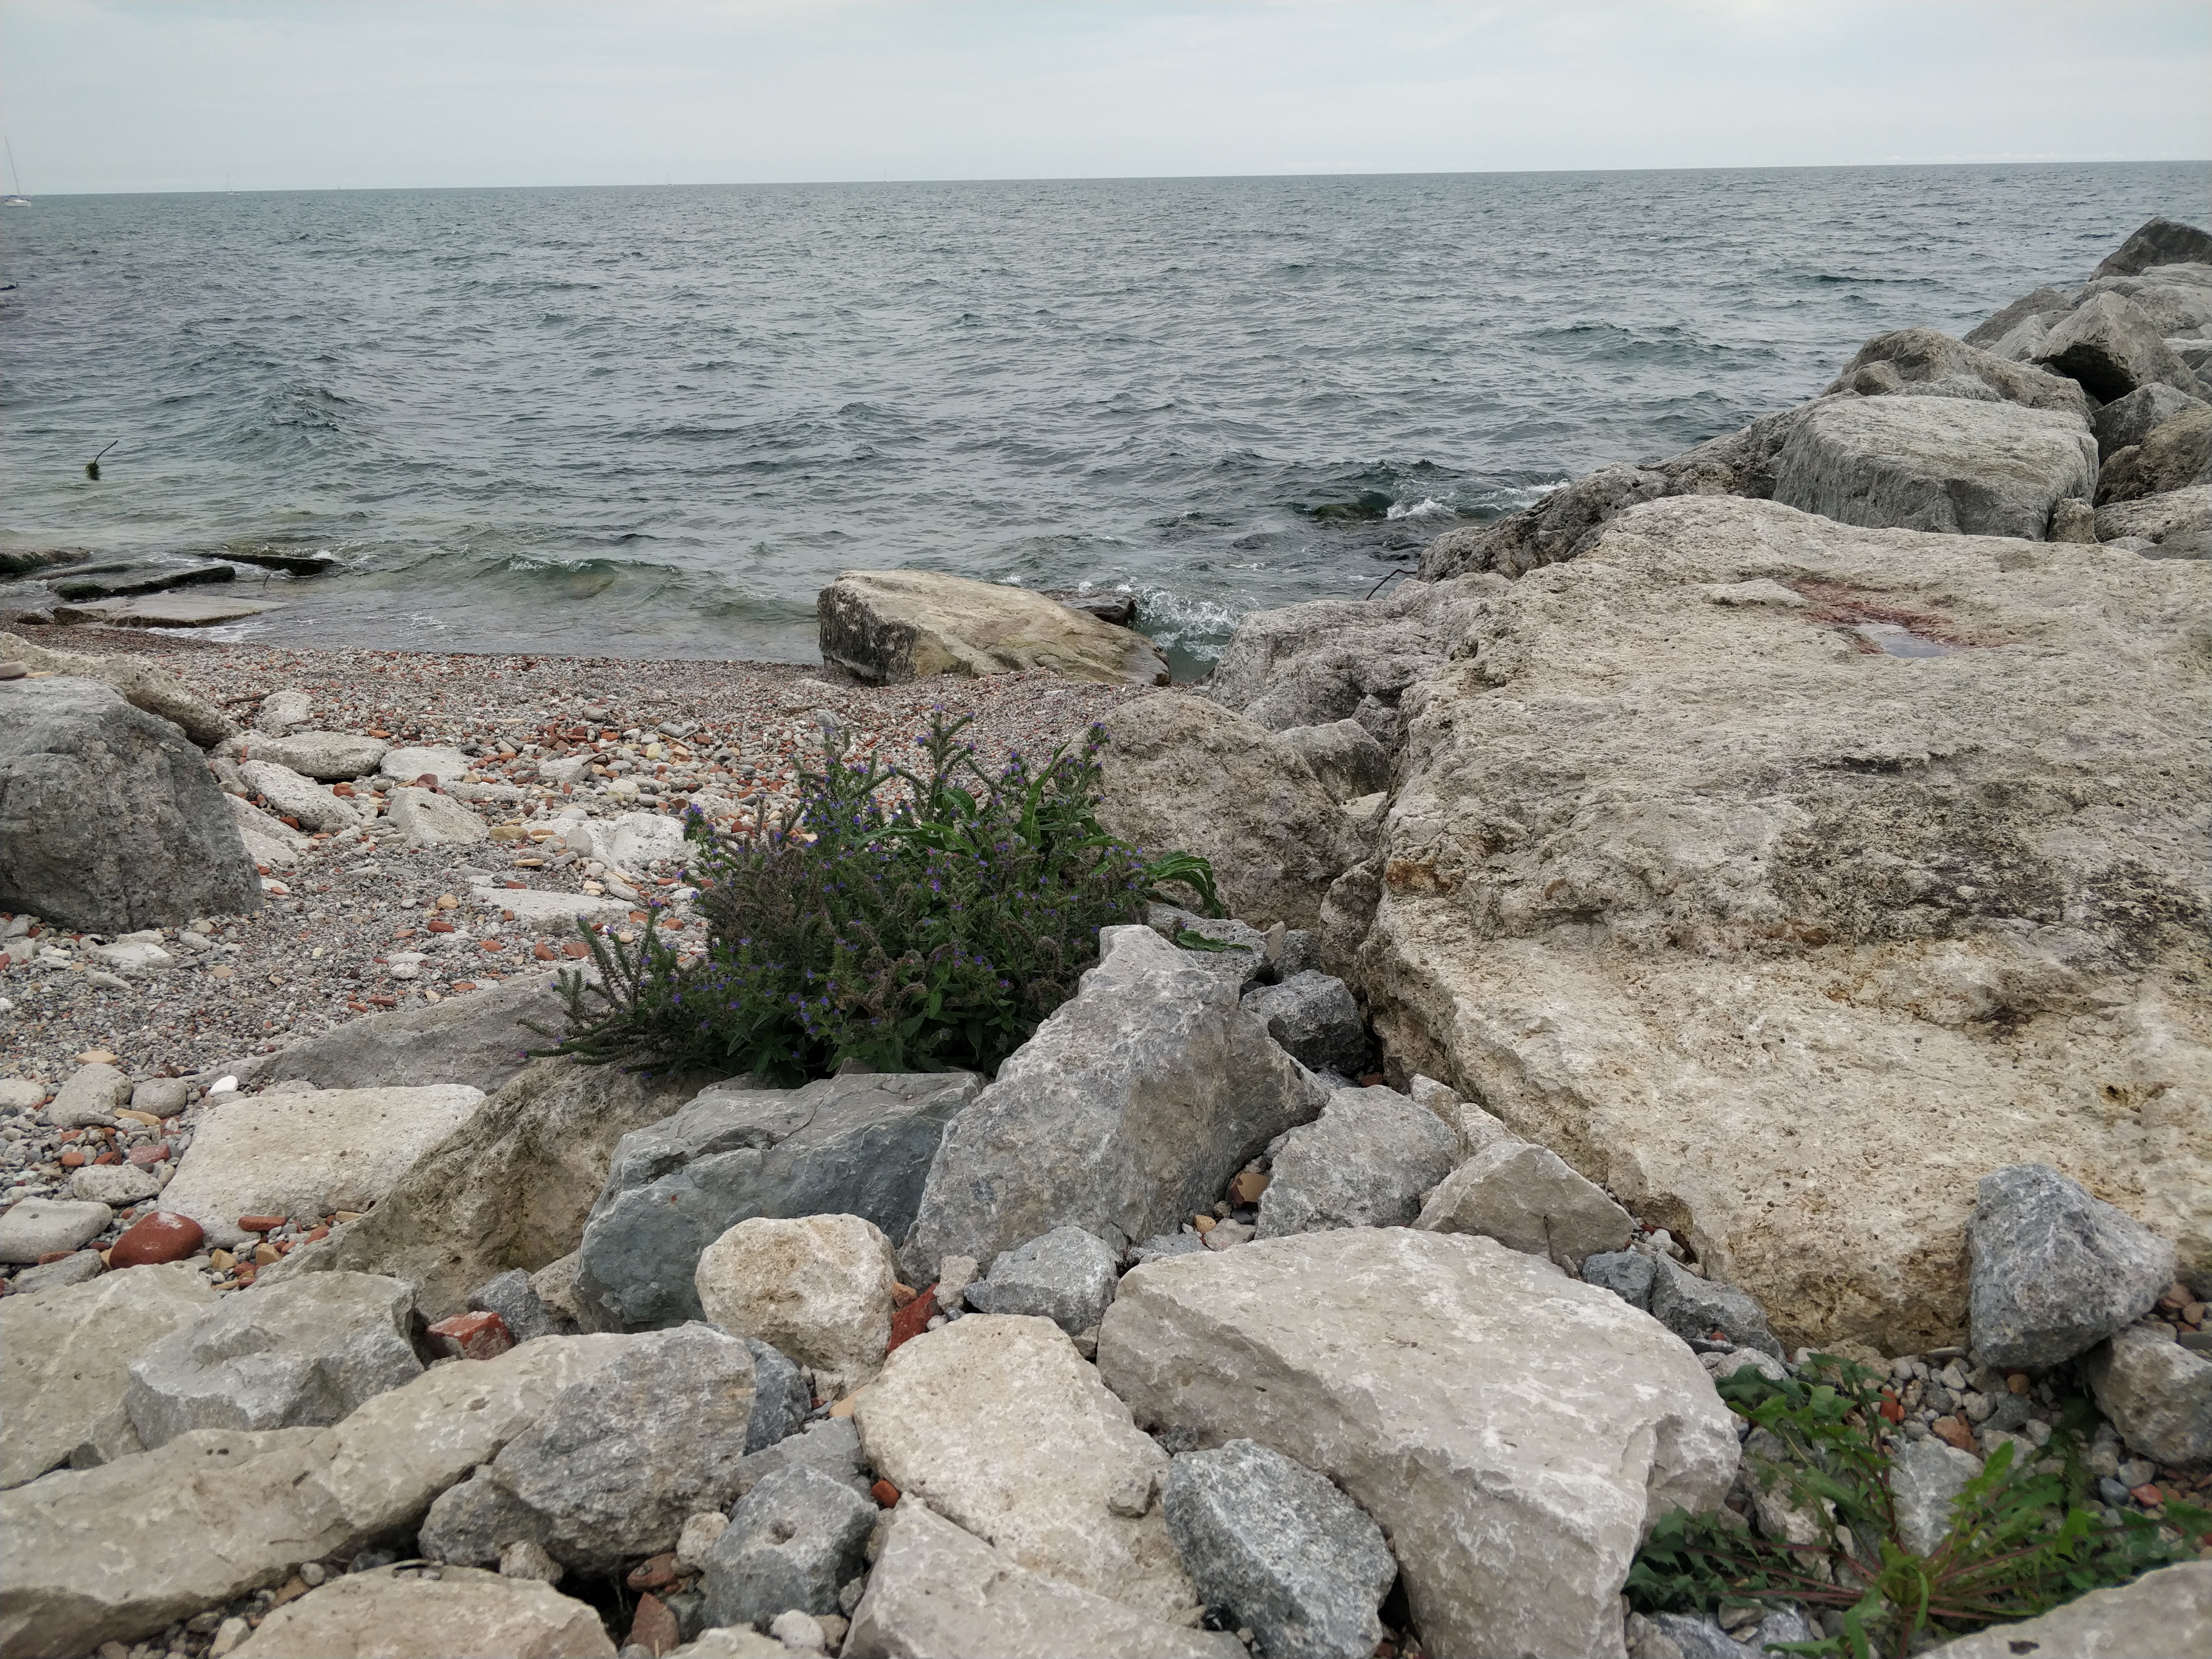
lake, beach, rocks, rock, shore, coast, sea, bedrock, boulder, coastal and oceanic landforms, outcrop, formation, promontory, bay